St Joseph's Convent, Taunton

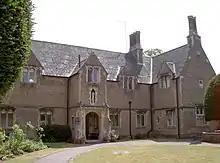
St George's Rectory on land donated by the convent in 1858

The convent continued to be significantly expanded over the next twenty years, and in 1858 the Franciscans purchased a plot of land adjacent to the convent for the erection of a church, rectory and school. This was gifted to the local Bishop, and St George's Church was opened on the site two years later.